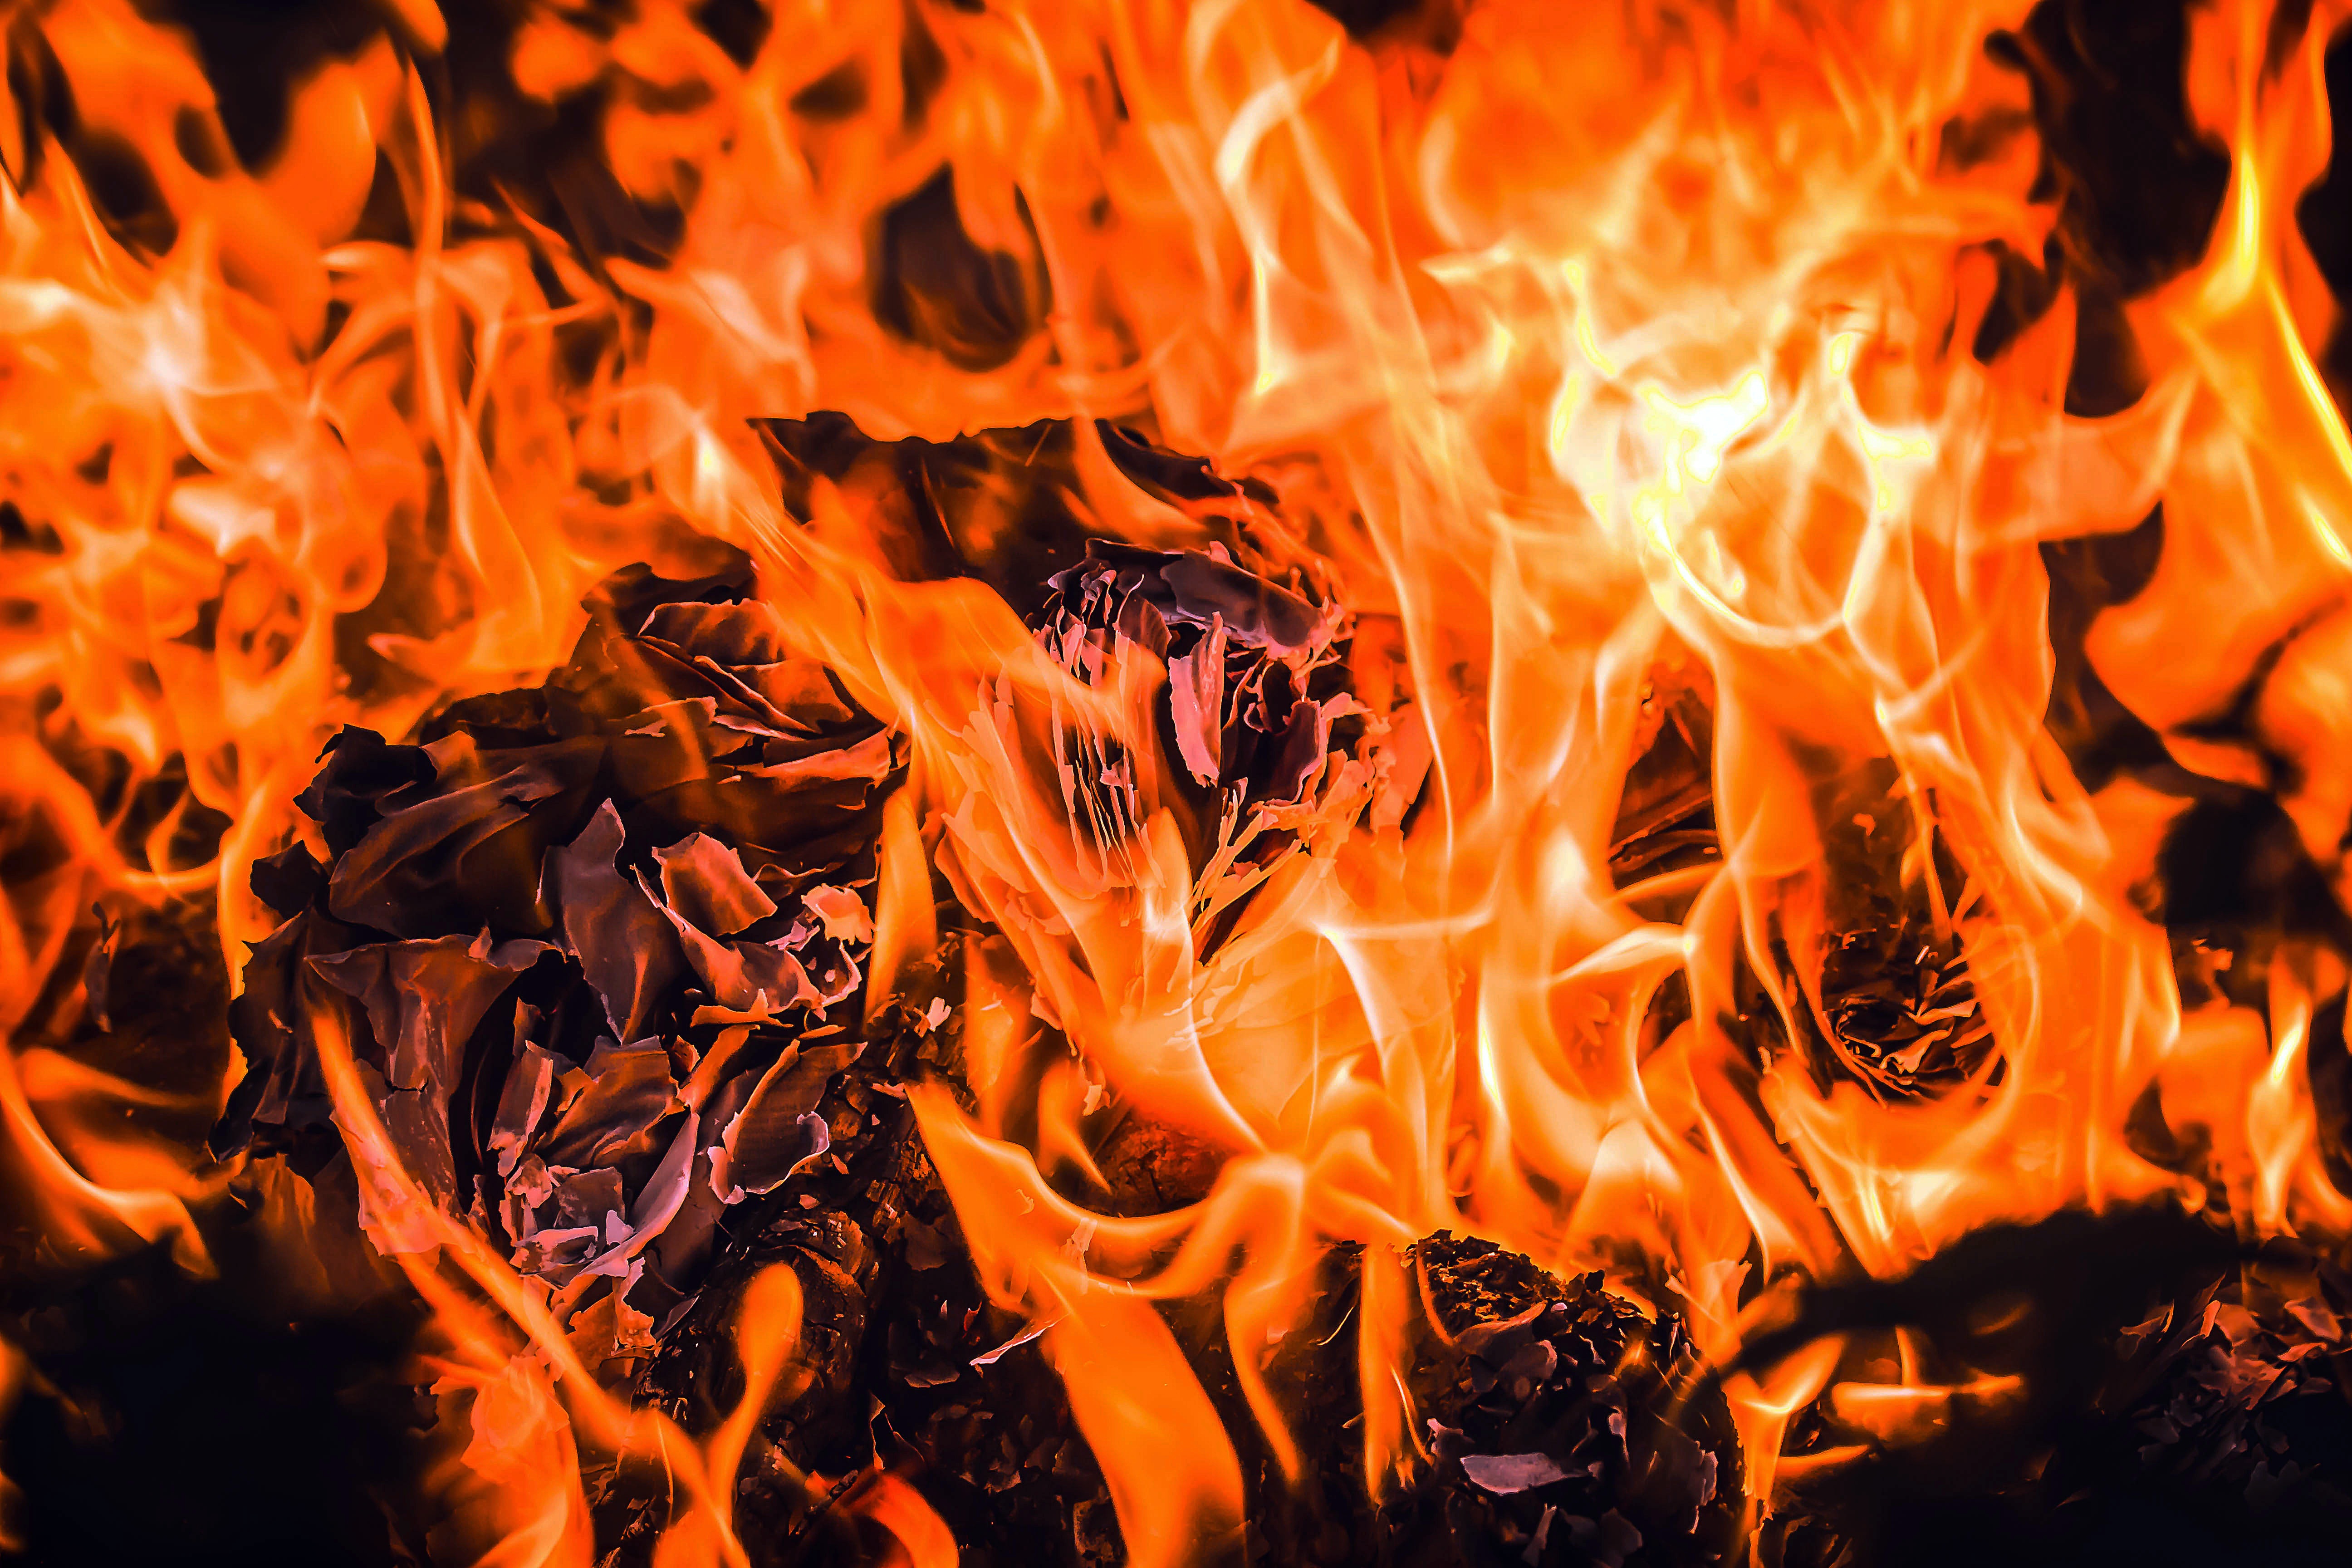
orange, flame, fire, romantic, cozy, campfire, heat, burn, font, bright, hot, blaze, embers, shredding, paper combustion, letter combustion, geological phenomenon